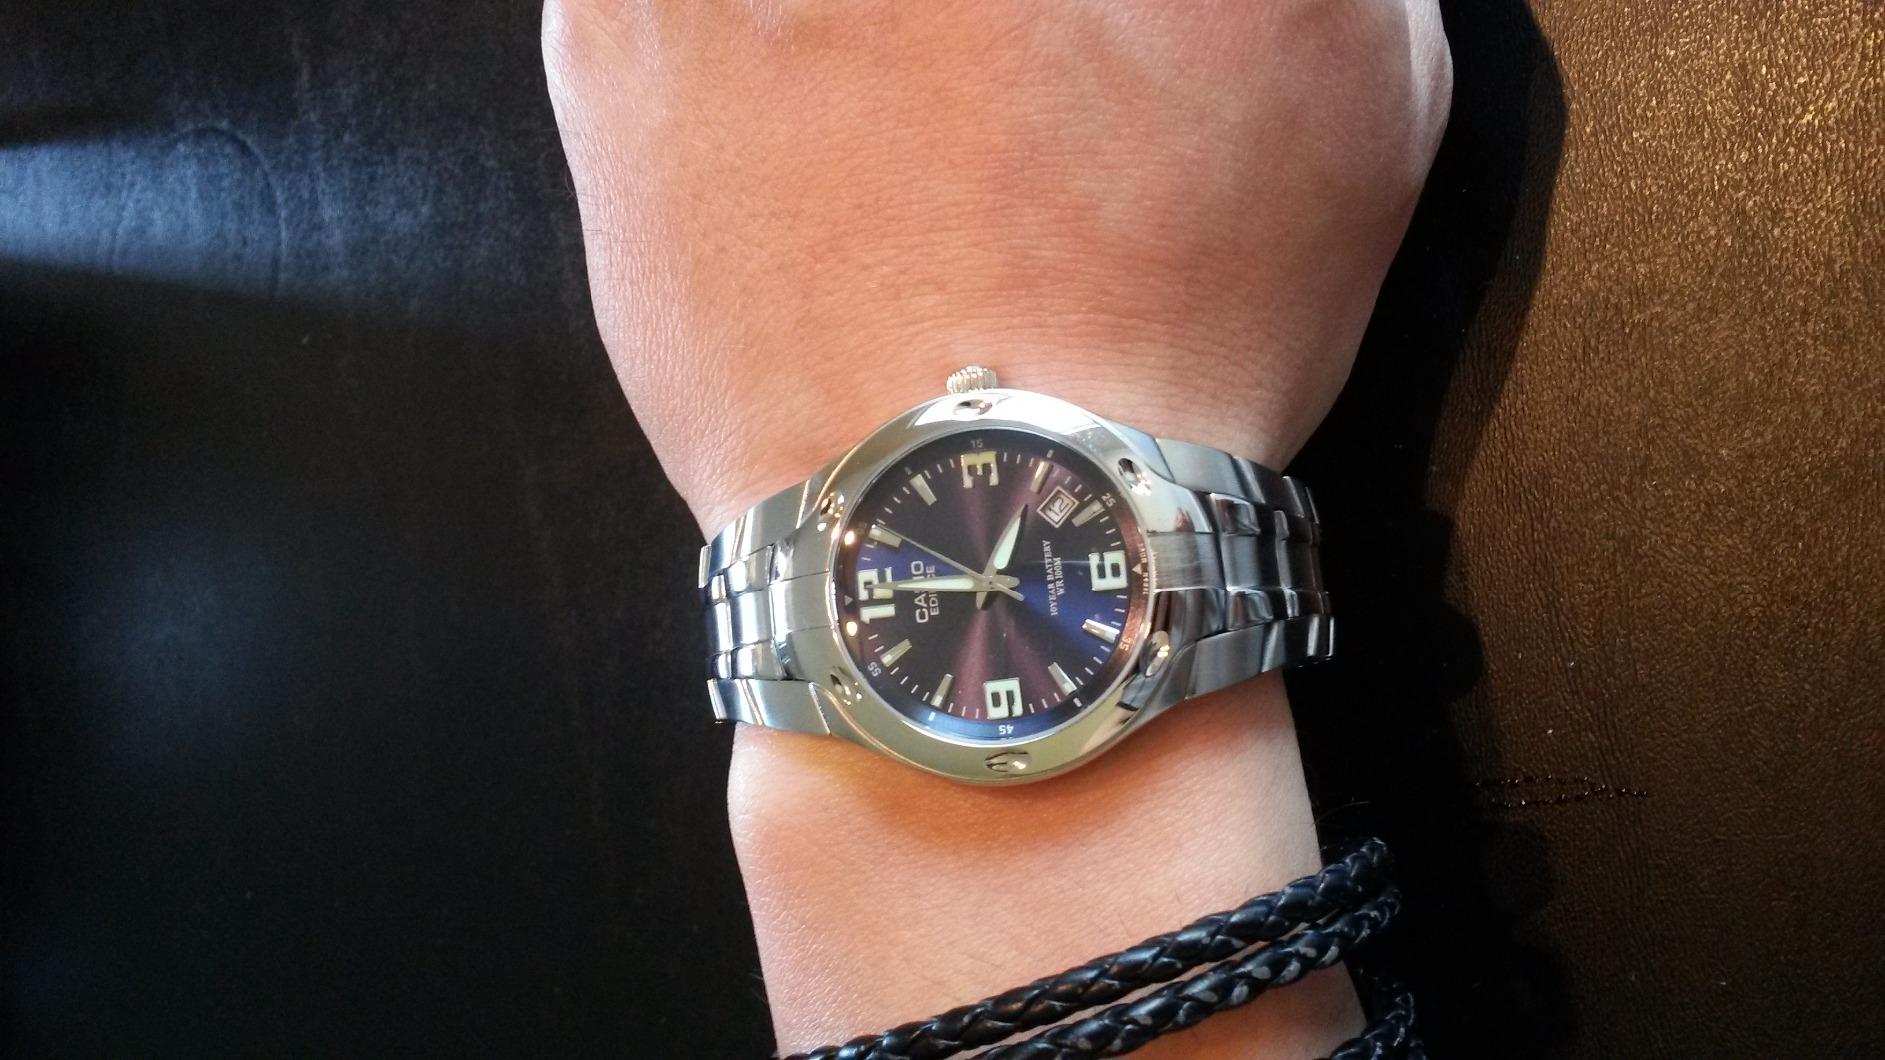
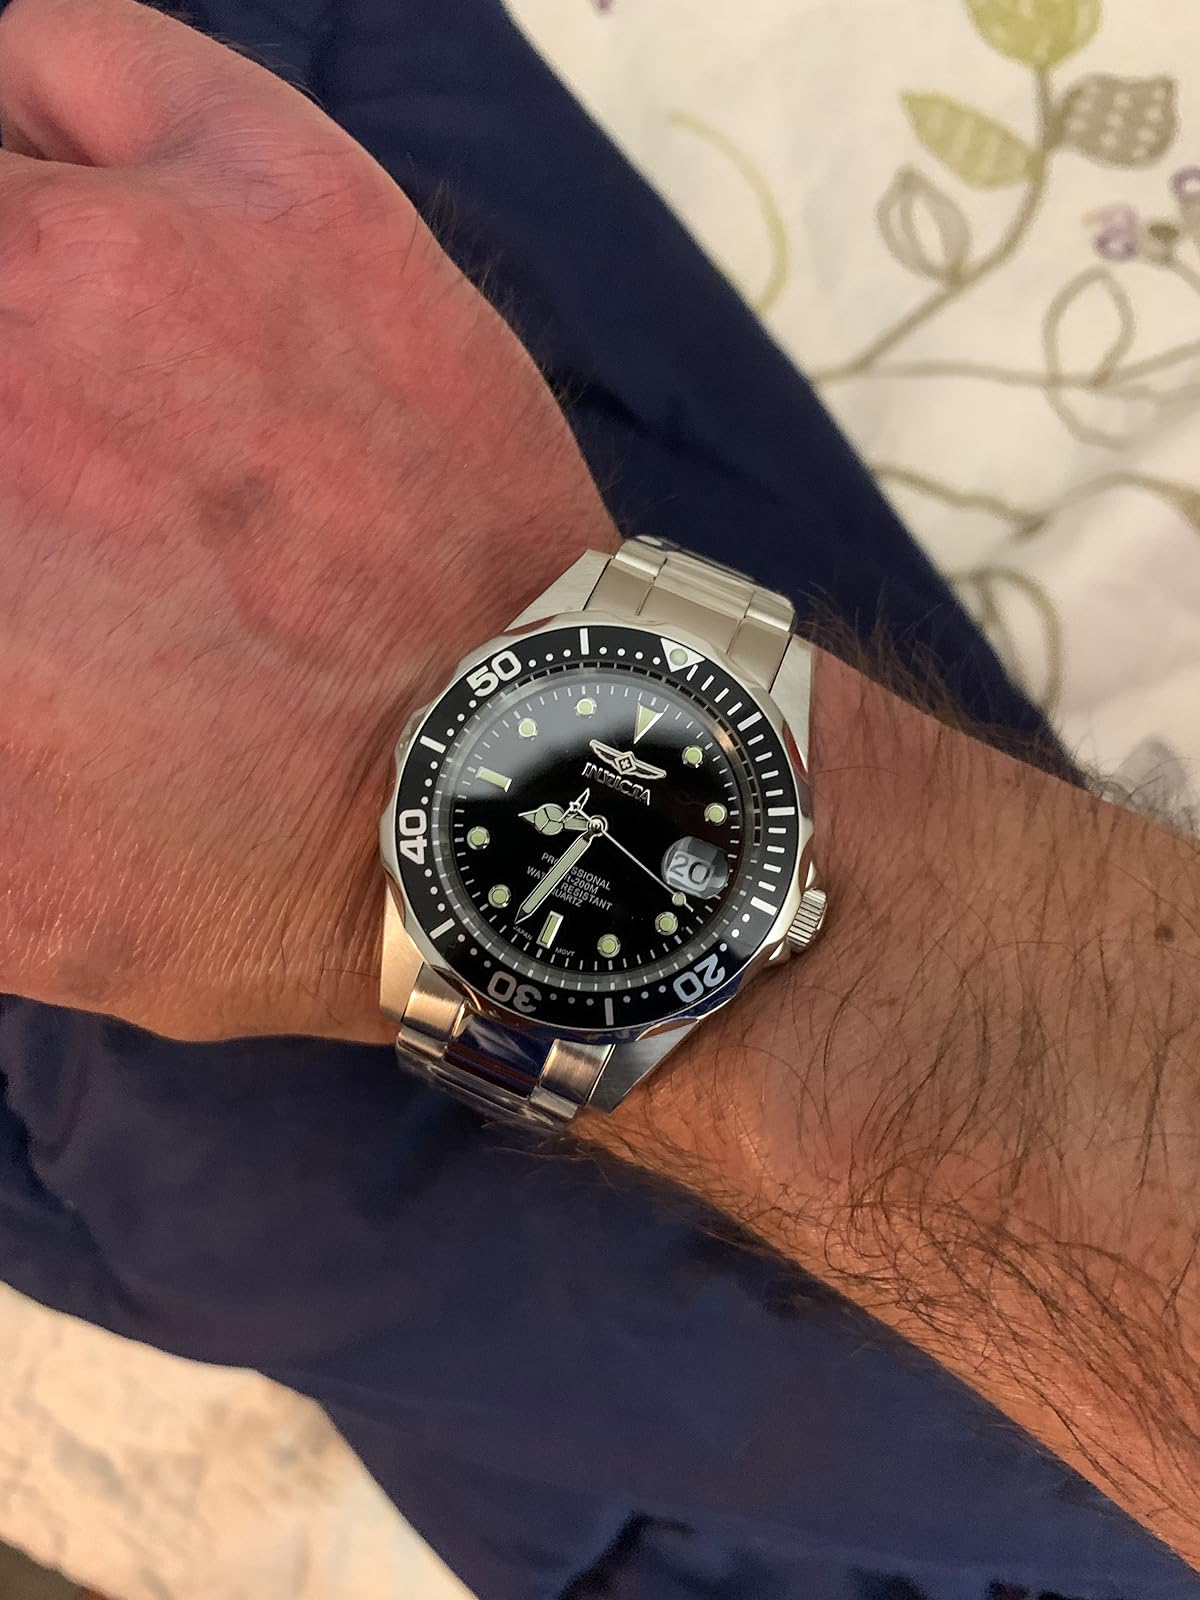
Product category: accessories_watch
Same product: no